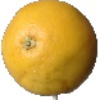
Label: Grapefruit White 1